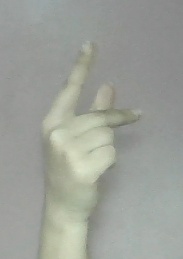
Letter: dha